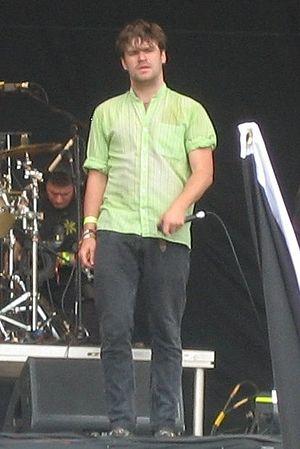
Jack Peñate, de son vrai nom Jack Fabian est un musicien anglais révélé en 2009 grâce à son tube Be the One.